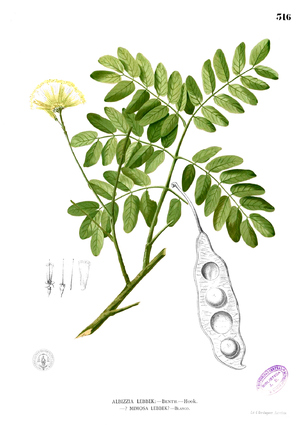
Albizia lebbeck, ou bois noir des Bas est une espèce d'arbre de la famille des Fabaceae, originaire des régions tropicales du sud de l'Asie et largement cultivée et naturalisée dans d'autres régions tropicales et subtropicales.